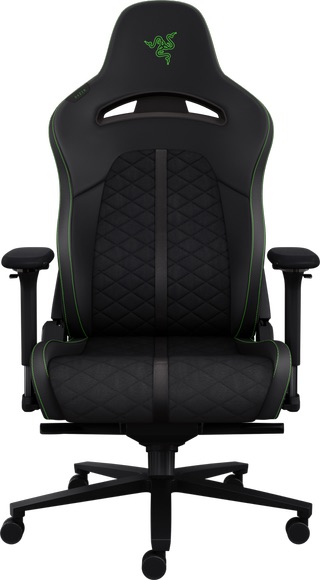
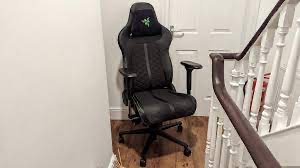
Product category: items_chair
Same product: yes